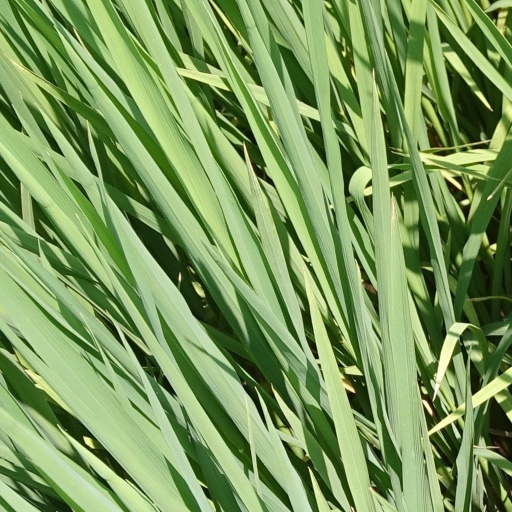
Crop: rice